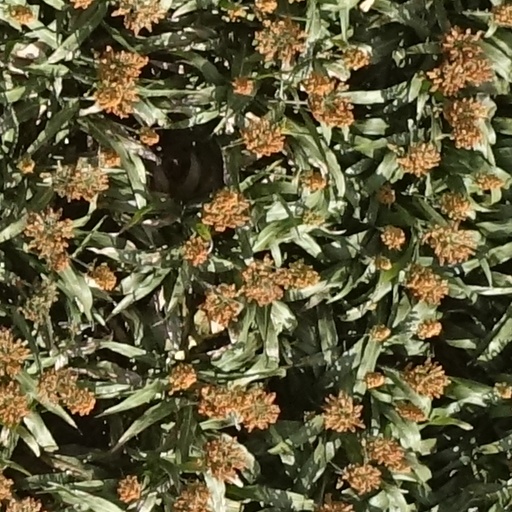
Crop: sorghum